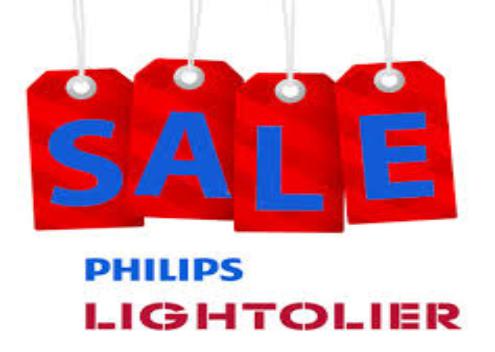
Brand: lightolier
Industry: Electronic